Lori L. Lake

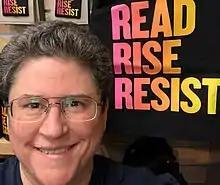
Lake in 2018

Lori L. Lake (born February 9, 1960) is an American writer of fiction, mainly about lesbian protagonists. She is also an editor, writing instructor, and former publisher.